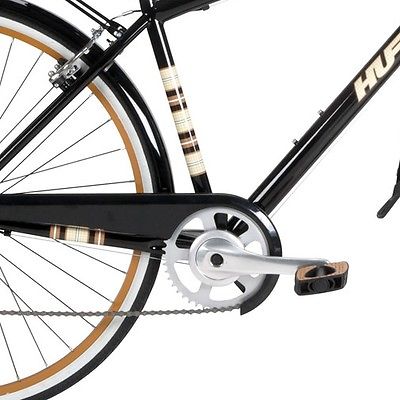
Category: bicycle